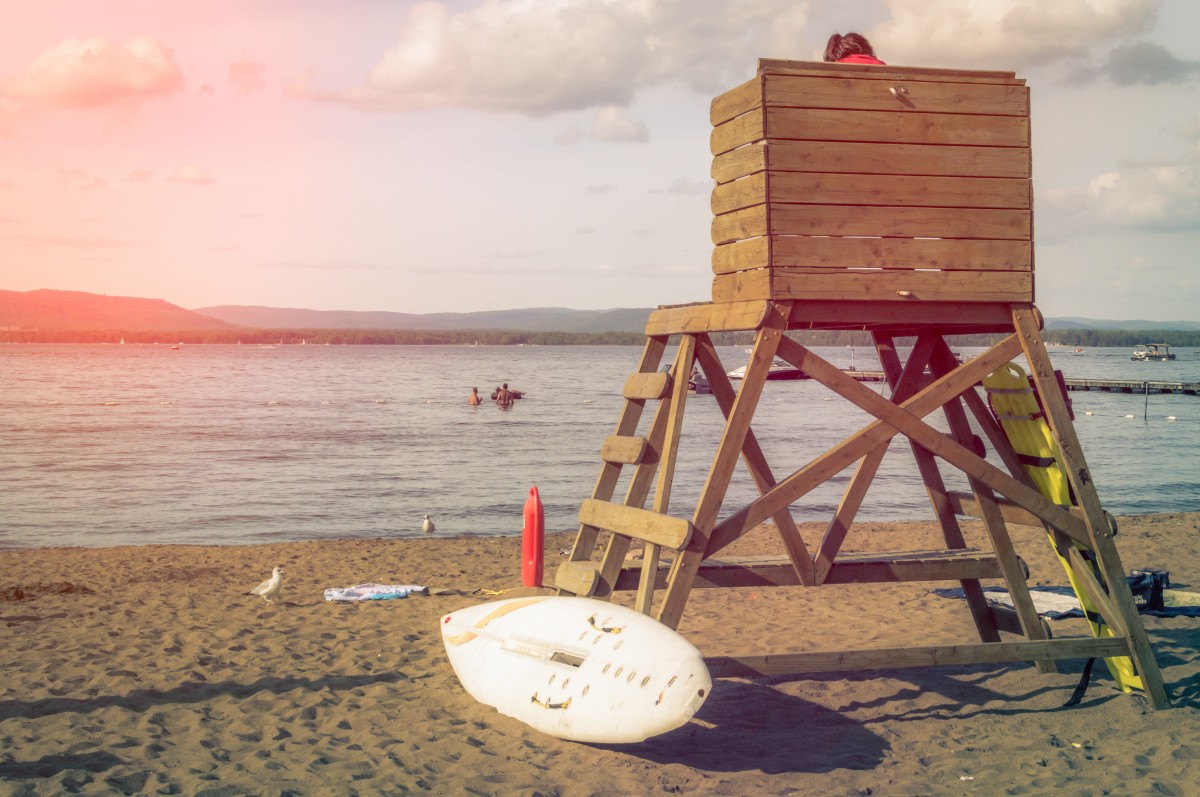
Tags: sea, sand, lifeguard, summer